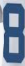
Number: 8